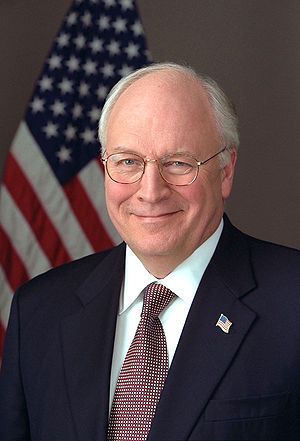
Dick Cheney
"Richard Bruce ""Dick"" Cheney var USA's 46. vicepræsident og sad som sådan valgt ind for Det republikanske parti i perioden fra 20. januar 2001 til 20. januar 2009 under præsident George W. Bush. Han var medlem af Repræsentanternes Hus for Wyoming fra 1979 til 1989 og forsvarsminister fra marts 1989 til januar 1993 under præsident George H.W. Bush.